Cyprus Merchant Marine

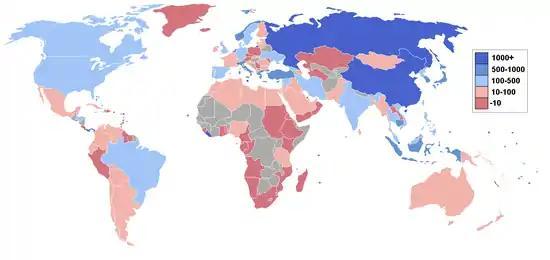
2005 Registration of Merchant Ships.

Merchant shipping has been actively developed by successive governments since the independence of Cyprus from British rule in 1960 and has since experienced sustained growth. The first shipping hub was created in the port of Famagusta, but since the Turkish invasion of 1974 the port has been occupied and is currently declared illegal. Most business are now transferred to Limassol Port and to a lesser extent Larnaca Port. Cyprus has traditionally been a popular shipping centre and home to some of the leading names of the global shipping industry. Among the ship management companies established and operating, 87% are controlled by EU interests. These companies employ almost 40,000 seafarers out of whom 5,000 are EU nationals. According to the latest governmental estimates, the total fleet managed from Cyprus represents 20% of the world third–party ship management market (out of 10,000 ships in the world shipmanagement market under a wide approach).